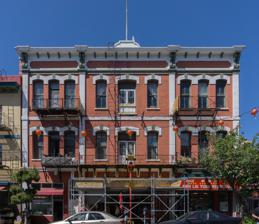
Building: Chinese Consolidated Benevolent Association Building
Country: Unknown
Year built: 1885
Chinese Consolidated Benevolent Association Building The building's exterior in 2018 General information Town or city Victoria, British Columbia Country Canada Coordinates 48°25′46.326″N 123°22′3.511″W / 48.42953500°N 123.36764194°W / 48.42953500; -123.36764194 Topped-out 1885 Completed 1900 Opened 1900 Technical details Floor count 4 The Chinese Consolidated Benevolent Association Building is an historic building in Chinatown Victoria, British Columbia , Canada. See also List of historic places in Victoria, British Columbia References